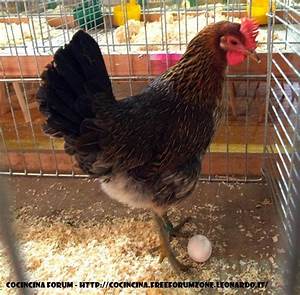
Label: gallina